Paul Lo Duca

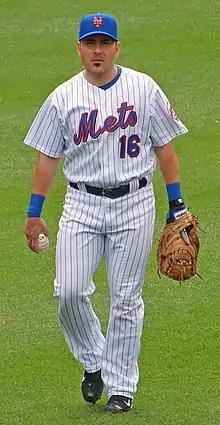
Lo Duca with the Mets

On December 13, 2007, Lo Duca was named in the Mitchell Report in connection with human growth hormone use. Lo Duca allegedly received the hormone HGH from former Mets clubhouse attendant and steroids dealer Kirk Radomski, who produced three checks from Lo Duca totaling $3,200. Federal investigators also seized handwritten notes from Lo Duca to Radomski during a search of Radomski's house. The report also claims that Lo Duca introduced several other baseball players to Radomski, including Adam Riggs, Kevin Brown, Éric Gagné, and Matt Herges.